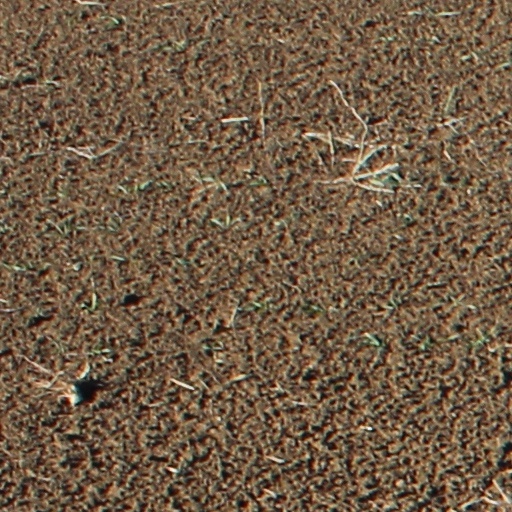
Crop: wheat